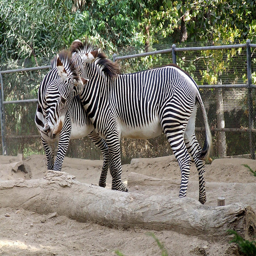
Two zebra in an enclosure touching each other.
two zebras standing close to one another behind a fence
A pair of nuzzling zebras in a fenced enclosure.
Two zebras stand with their heads together by a fence.
The two zebras appear to be showing affection for each other.